Kelly Jonker

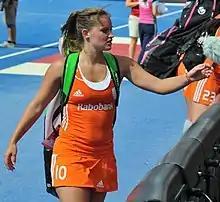
Jonker in 2015

Kelly Maria Jonker (born 23 May 1990 in Amstelveen) is a Dutch field hockey player.